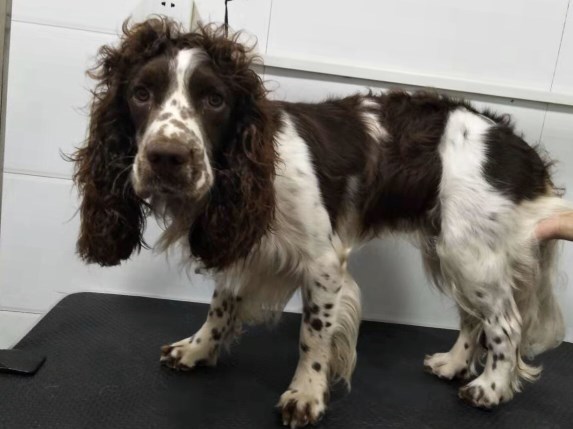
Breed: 276-n000112-English_springer